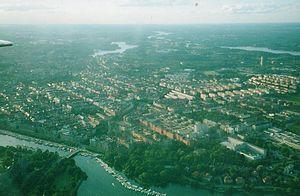
Östermalm est un des 14 districts de Stockholm en Suède. Elle compte environ 61 000 habitants et se divise en plusieurs quartiers : Östermalm, Hjorthagen, Ladugårdsgärdet, Djurgården et Norra Djurgården.
Stig Bergling, né le 1ᵉʳ mars 1937 à Stockholm et mort le 24 janvier 2015, était un policier et officier de réserve suédois, condamné pour espionnage au profit de l'URSS. Après avoir changé deux fois de nom de famille, il s'est fait ensuite appelé Stig Sydholt.